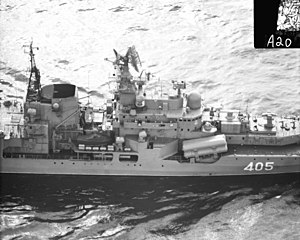
Sovremennyj-klassen / Design / Missiler
Midtskibs
Sovremennyj-klassen er en destroyerklasse udviklet til Sovjetunionens flåde og er den russiske flådes primære enhed til overfladekrigsførelse. Den sovjetiske betegnelse for klassen var Projekt 956, Sarytj.